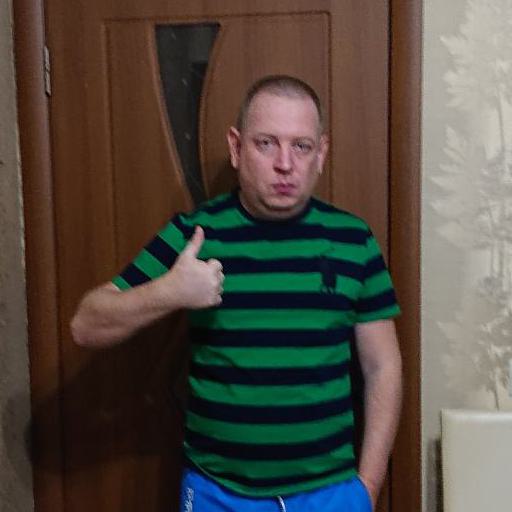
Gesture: like